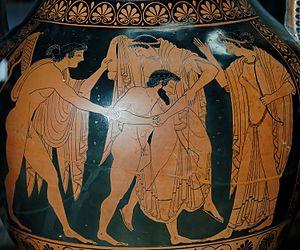
Enlèvement de Léto par Tityos
Dans la mythologie grecque, Léto est une maîtresse de Zeus. Elle est la mère d'Artémis et Apollon.